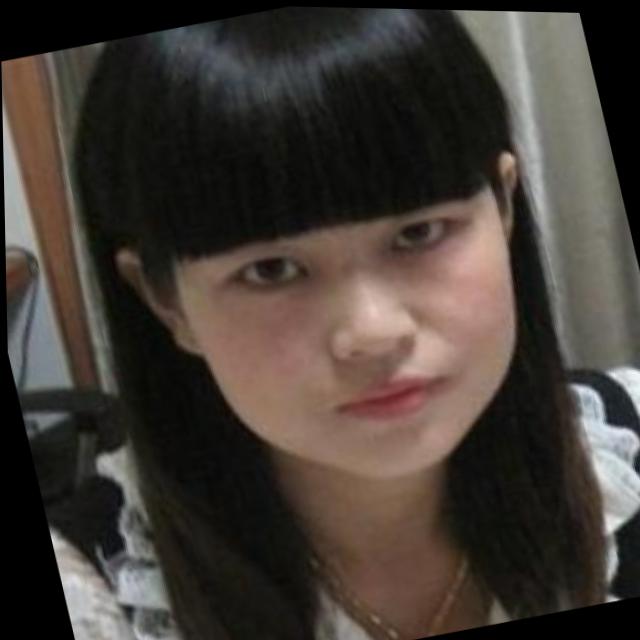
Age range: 21-44